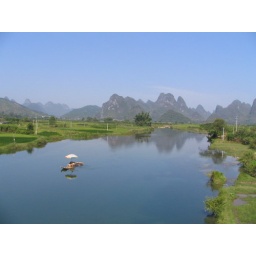
Views from the 500 year old bridge over the YuLong river at YangShuo.